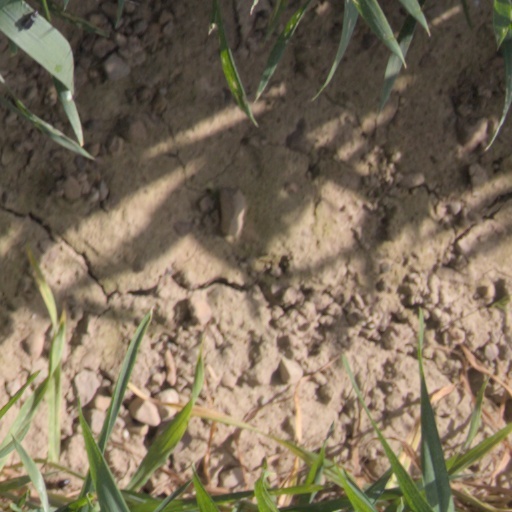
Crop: wheat